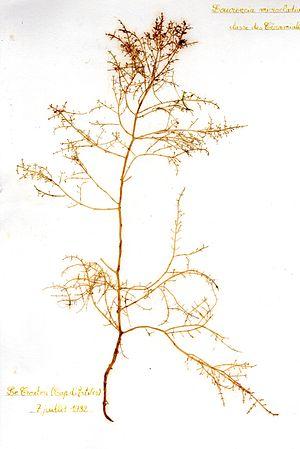
Laurencia microcladia échantillon d'herbier personnel récolté près du Cap d'Antibes
Laurencia est un genre d’algues rouges de la famille des Rhodomelaceae.